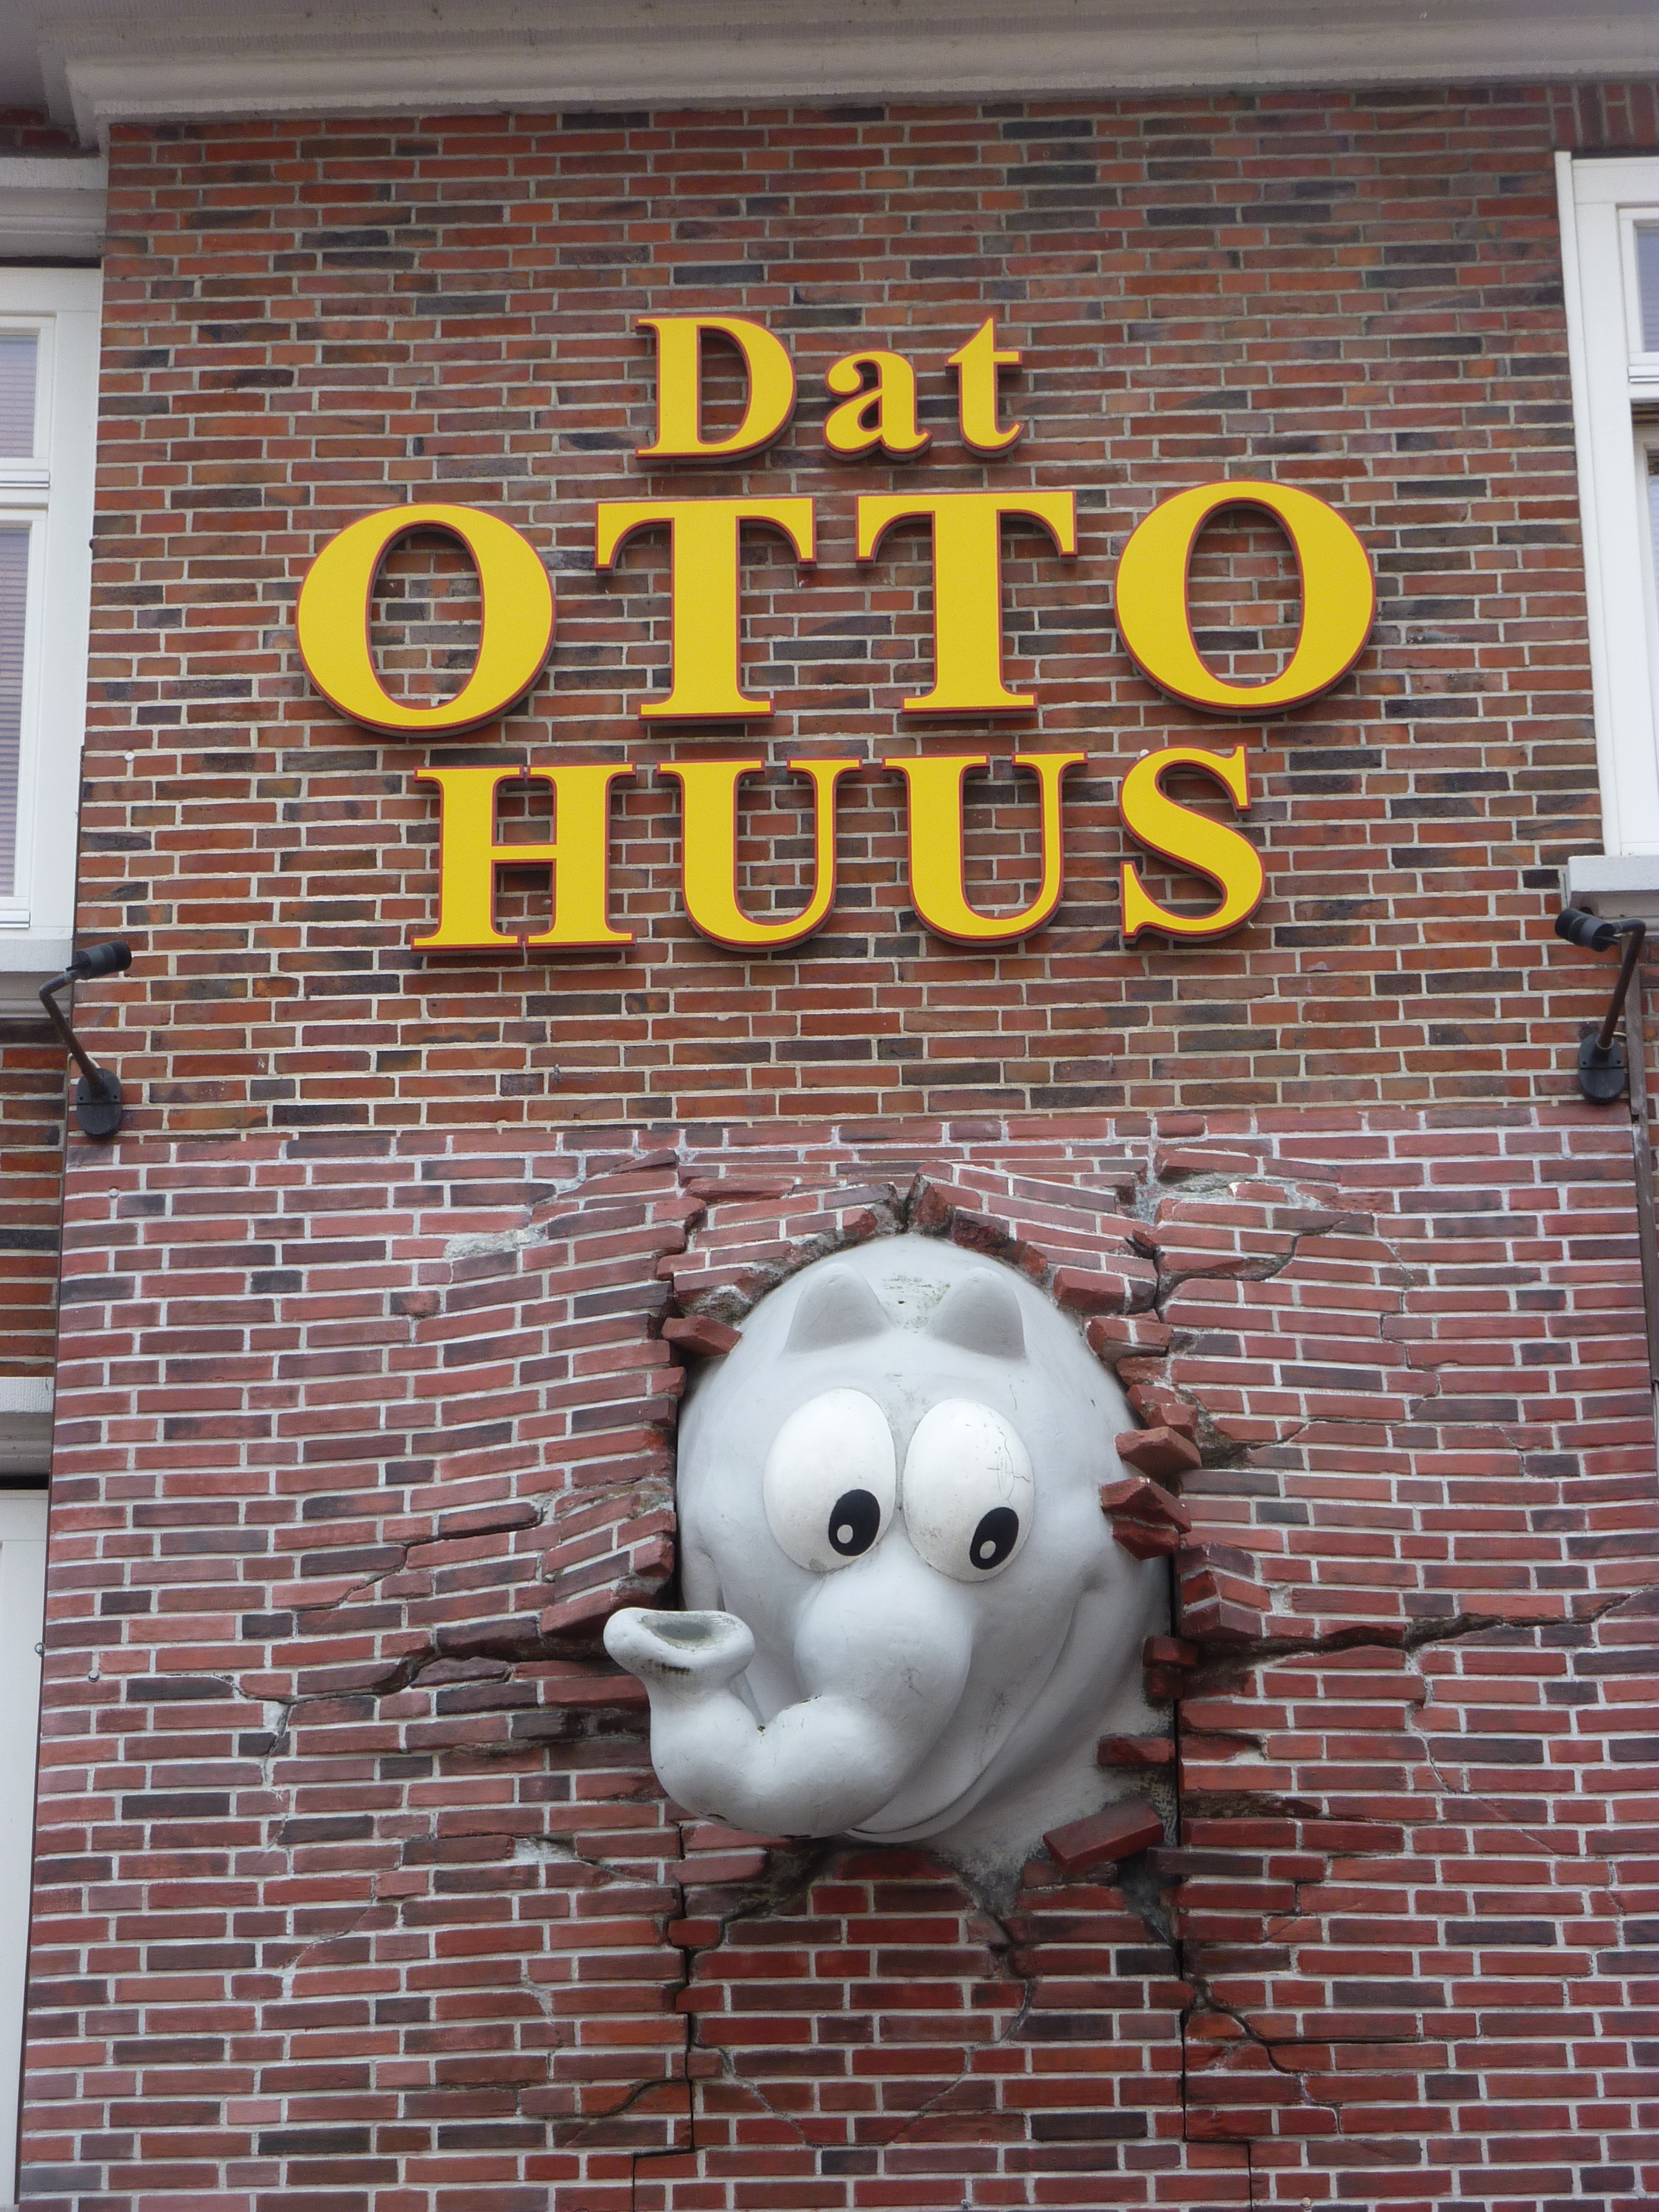
window, home, wall, facade, elephant, snout, emden, otto, lindros88, comic style, otto waalkes, waalkes